Shanklin Pier

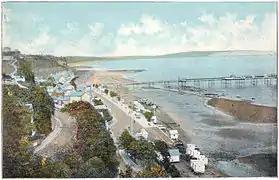
The pier and esplanade, c1910

On 28 July 1901, a £9,000 pavilion, built by Alfred Thorne, was opened and fitted with a maple floor to allow roller skating during the off-season winter period. The pavilion proved to be a financial success, particularly with concerts, generating an income of nearly £561 in its first year with expenses of £353. Roller skating was also profitable but its popularity had eased by 1911. The landing stage suffered significant storm damage in 1915 and was mostly dismantled as a result. On 29 June 1918, a fire caused significant damage to the pavilion, which left the pier in a state of disrepair as the pier company claimed they had insufficient funds to undertake repairs.